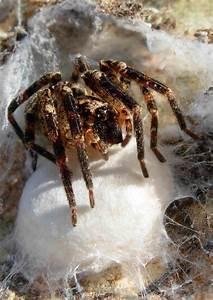
spider